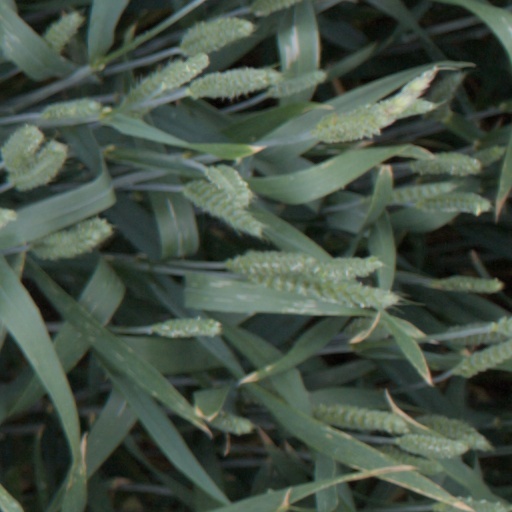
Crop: wheat